Skolt Sámi

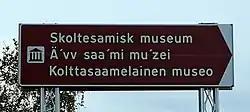
Road sign for the in Neiden, Norway. Starting at the top, the lines are in Norwegian, Skolt Sámi, and Finnish.

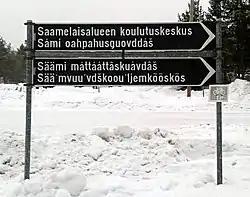
A quadrilingual street sign in Inari in (from top to bottom) Finnish, Northern Saami, Inari Saami, and Skolt Saami. Inari is the only municipality in Finland with 4 official languages.

On Finnish territory Skolt Sámi was spoken in four villages before the Second World War. In Petsamo, Skolt Sámi was spoken in Suonikylä and the village of Petsamo. This area was ceded to Russia in the Second World War, and the Skolts were evacuated to the villages of Inari, Sevettijärvi and Nellim in the Inari municipality.